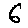
Label: 6